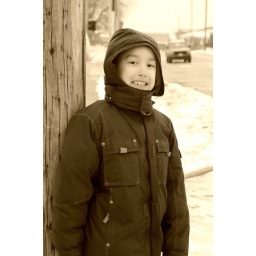
Eidan is walking up and down the sidewalk by Holden Street at the University of Central Missouri in Warrensburg.